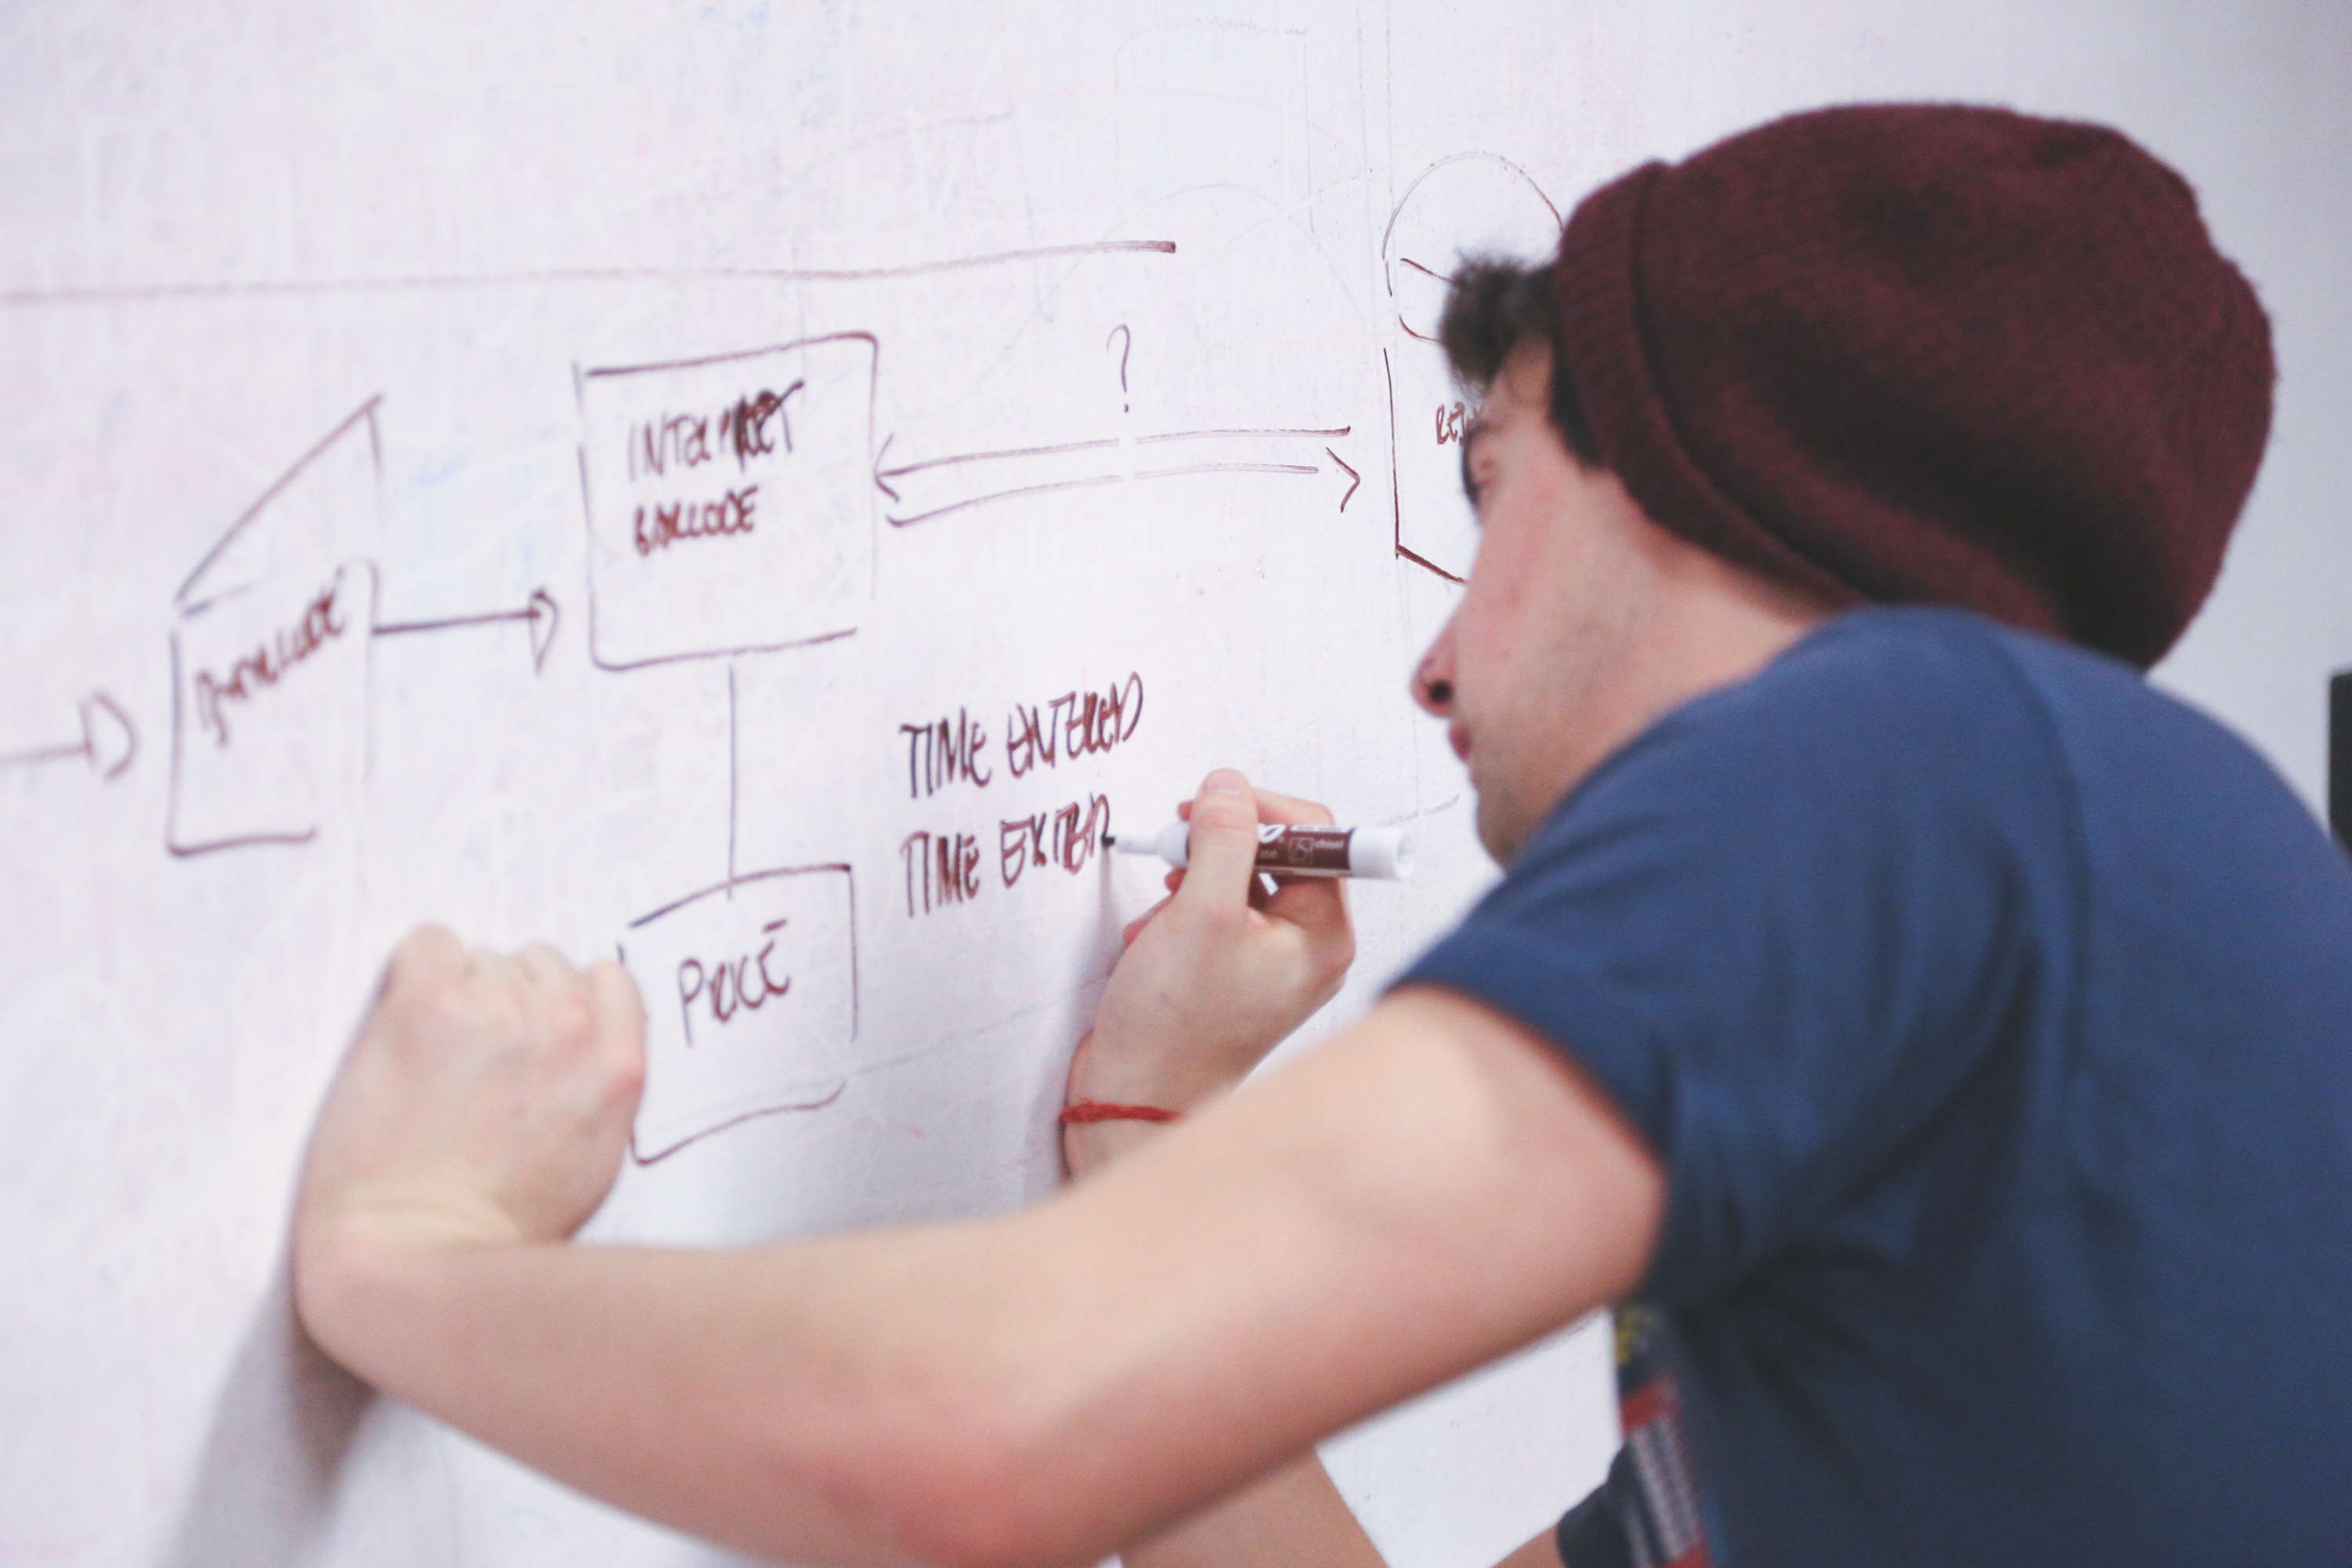
writing, hand, man, board, technology, internet, corporate, business, write, startup, display, diagram, strategy, plan, whiteboard, planning, organ, information, network, presentation, management, organization, data, interaction, explain, networking, sense, flow chart